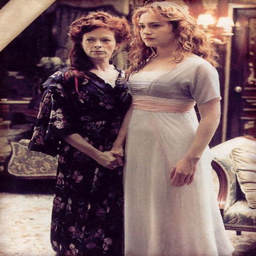
dresses from titanic and theswim dress , of course